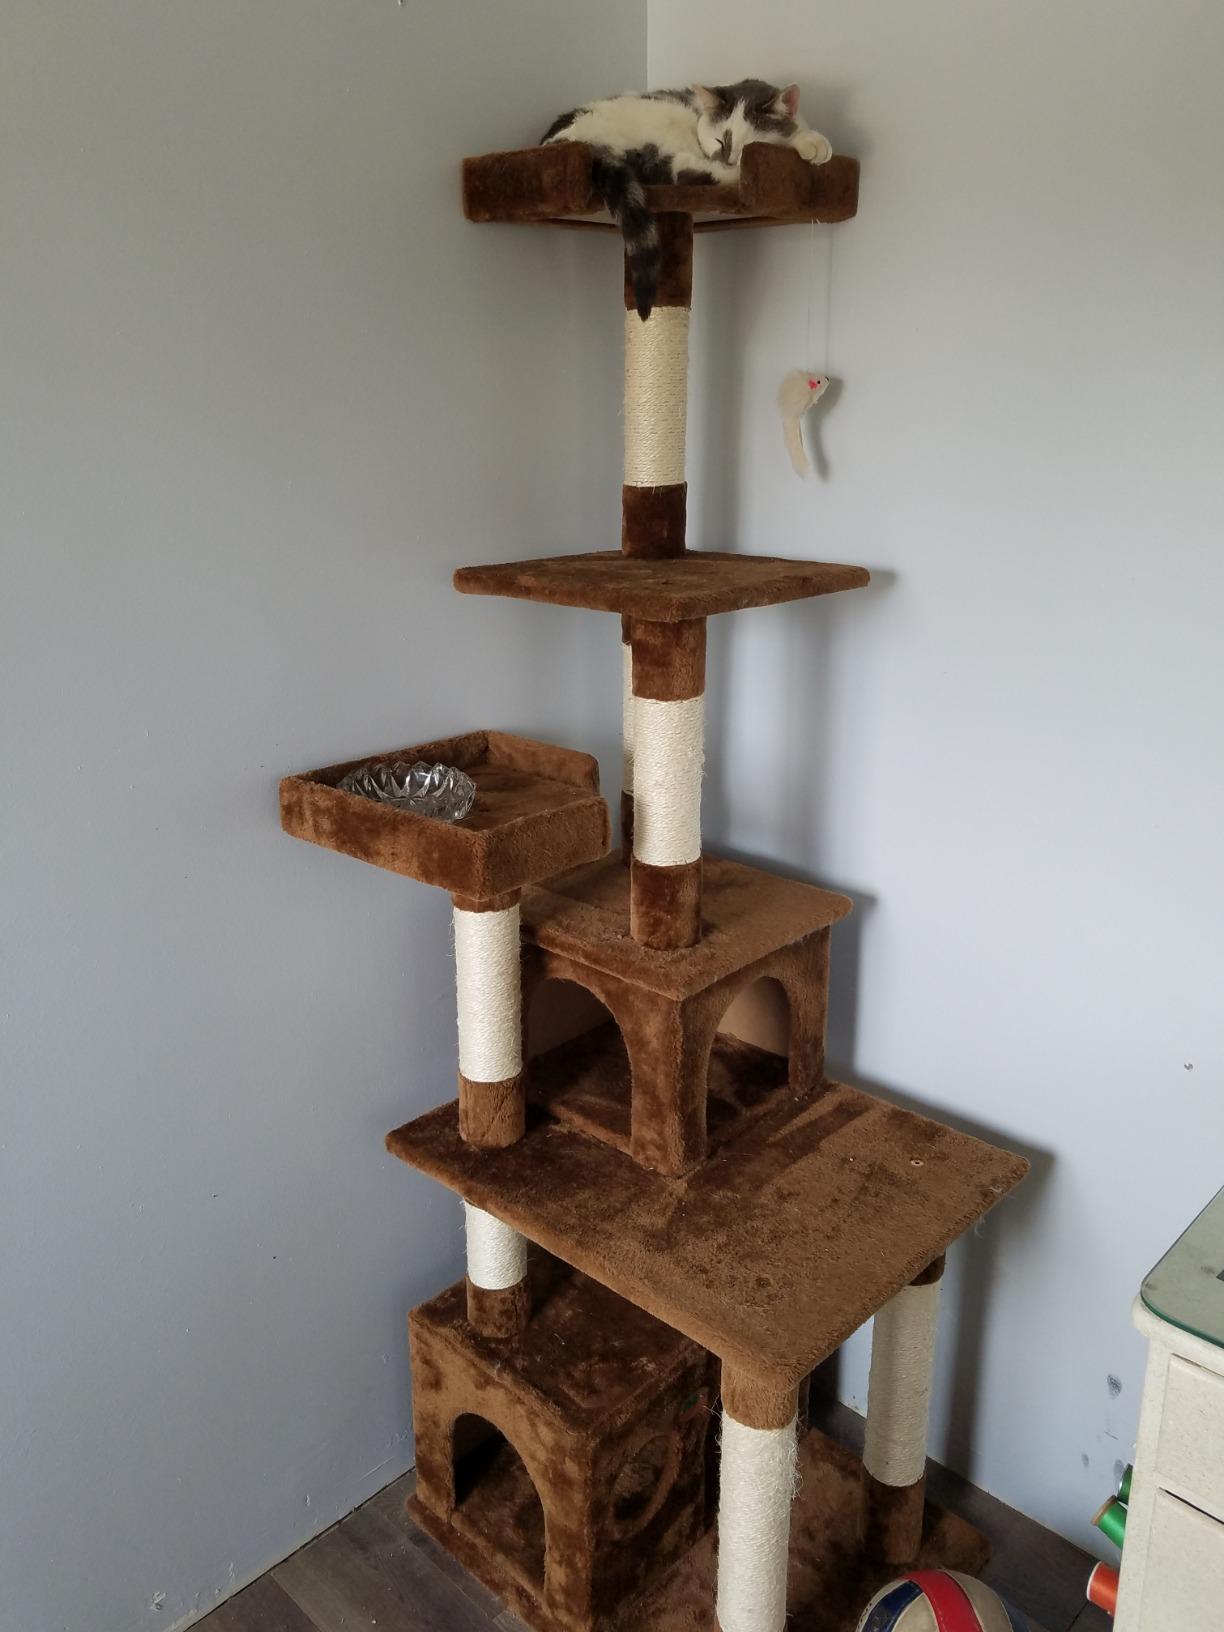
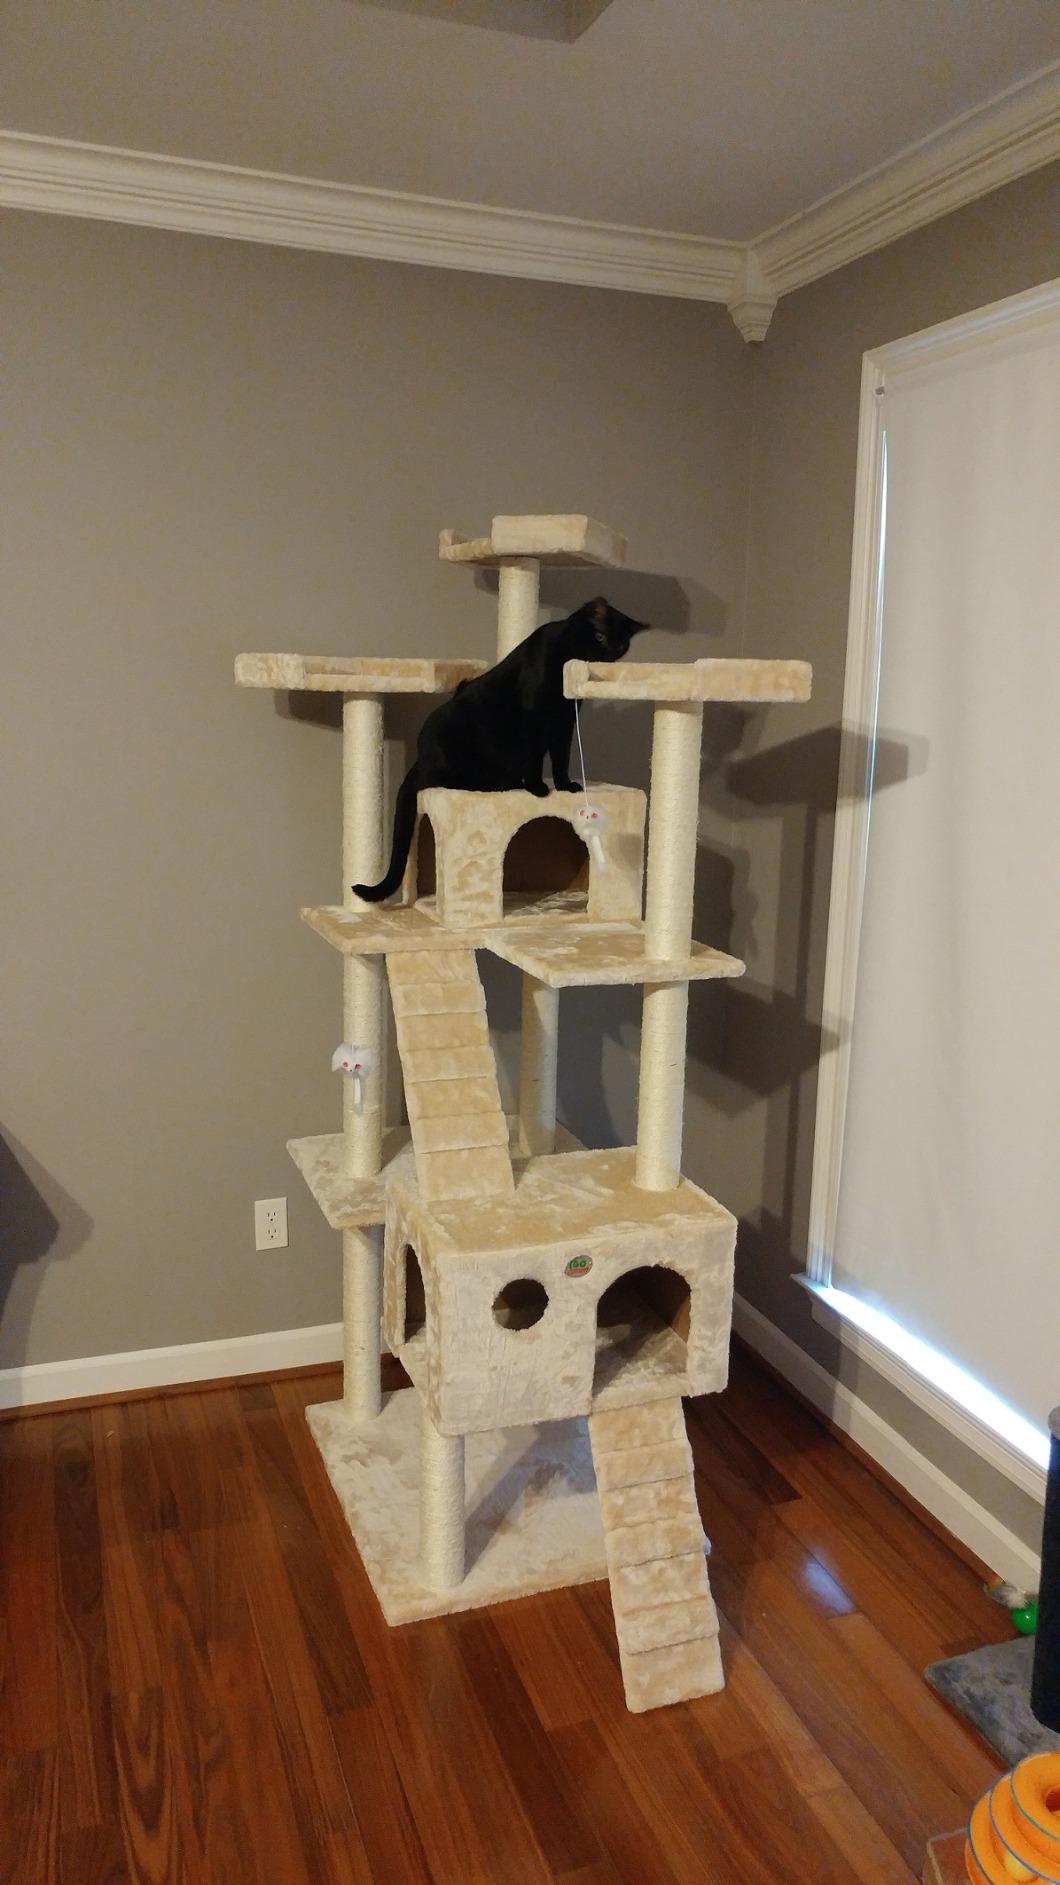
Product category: items_cat tree
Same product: no